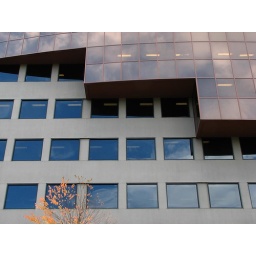
Newport Tower - Bellevue, Washington. A seven-story office building built in 1988.